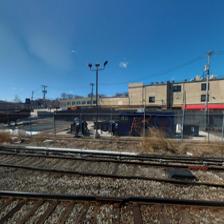
Label: streetView